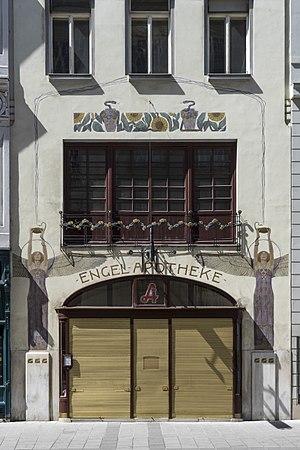
La pharmacie À l'Ange blanc est une pharmacie de style Art nouveau caractéristique de la Sécession viennoise édifiée par les architectes Oskar Laske et Viktor Fiala à Vienne en Autriche.